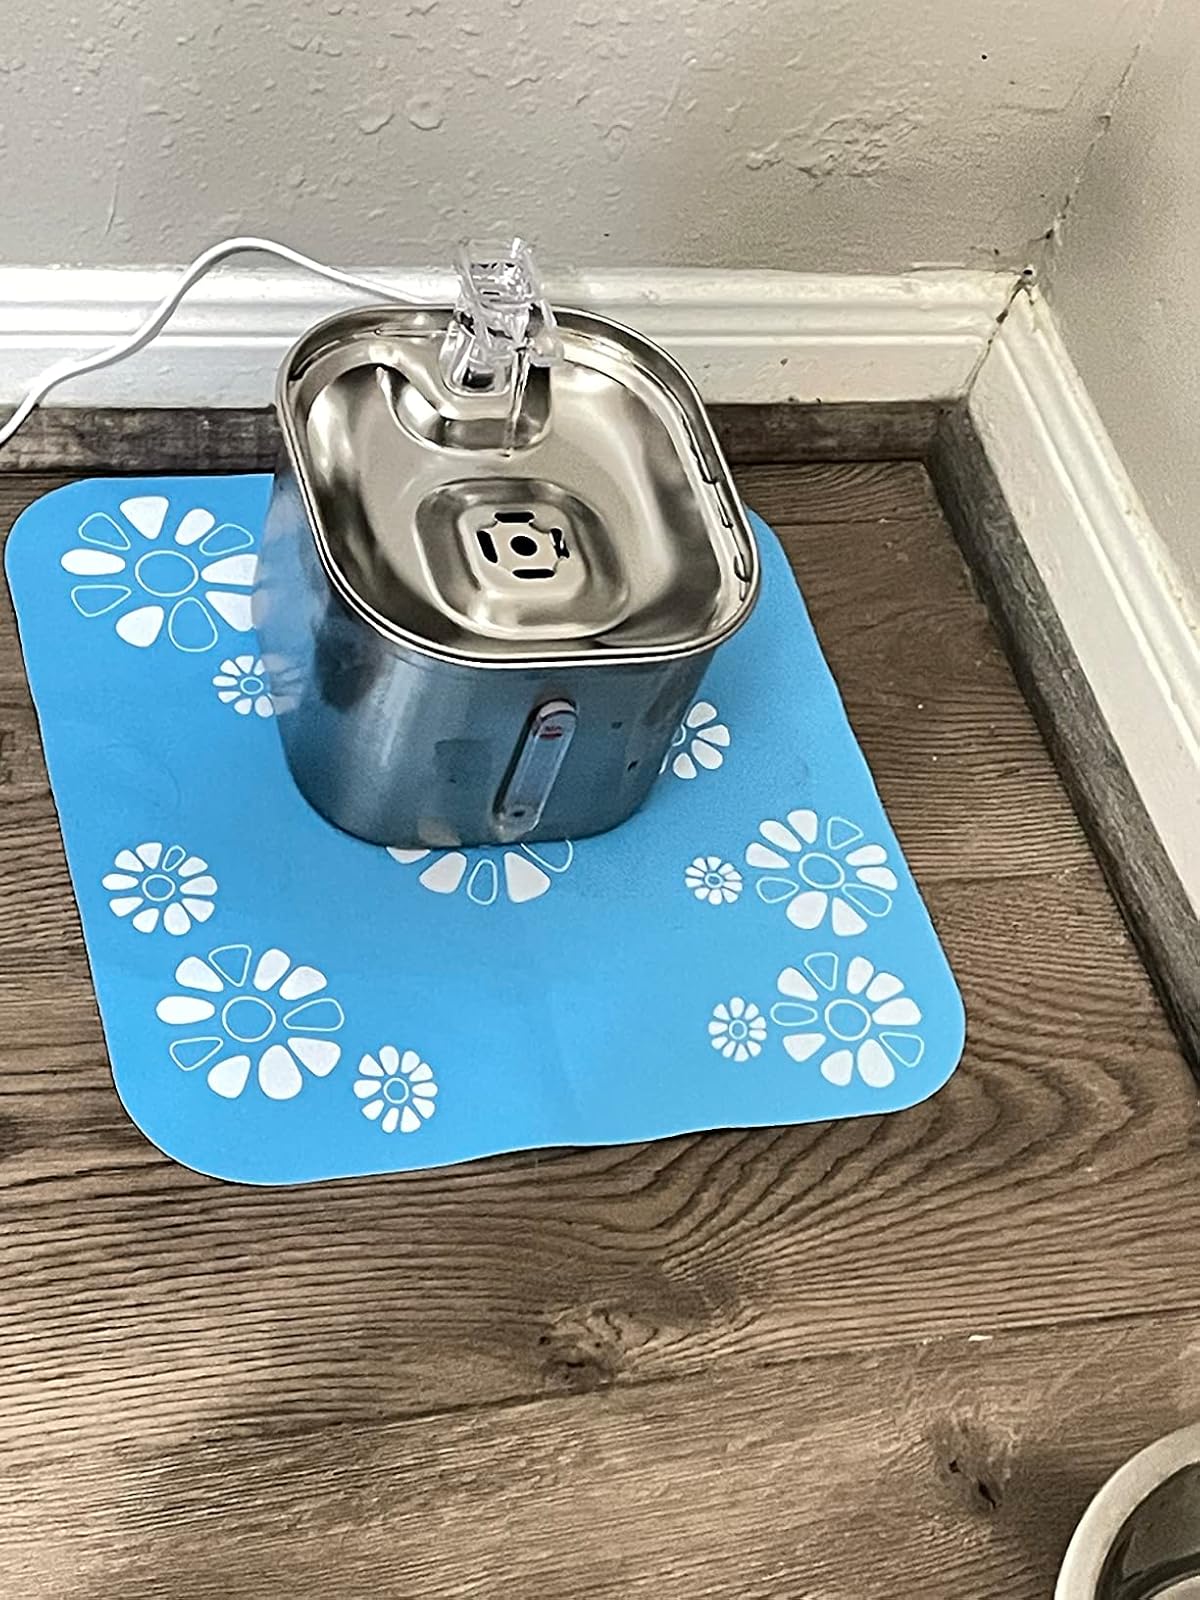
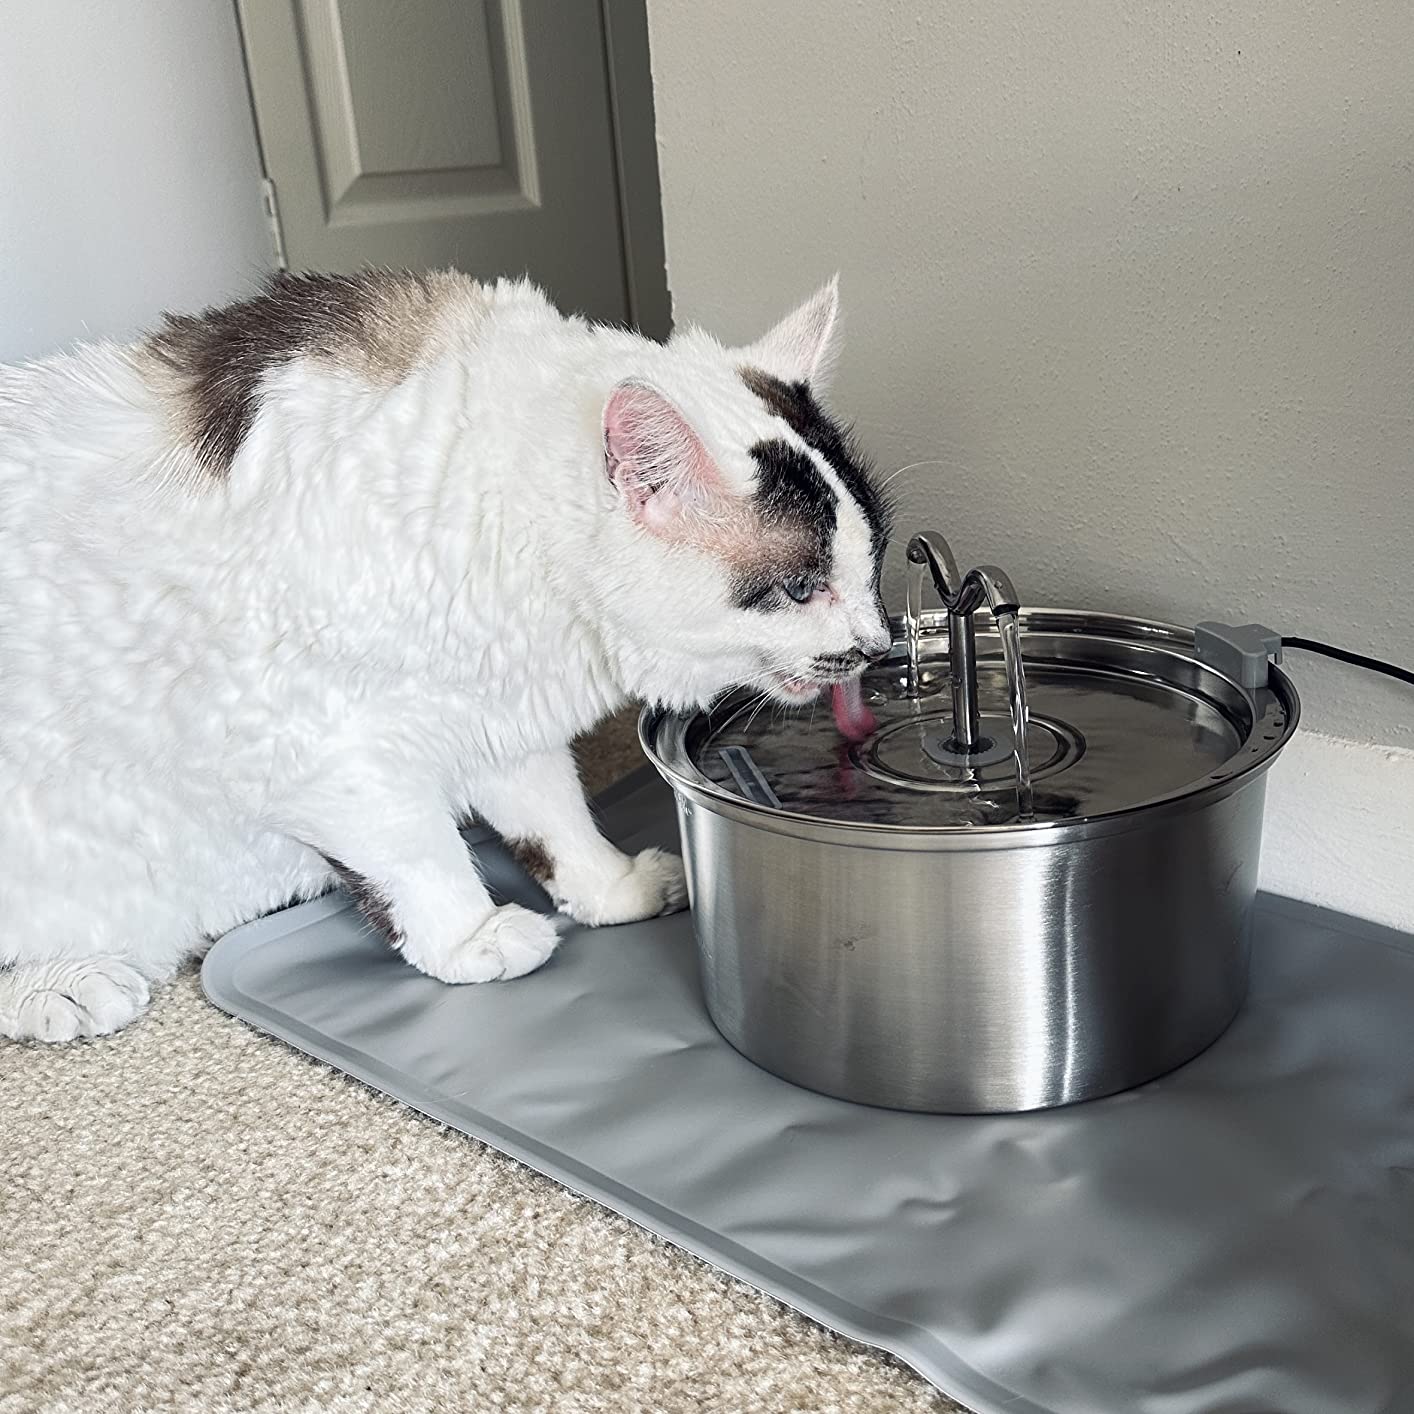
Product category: items_bowl
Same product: no